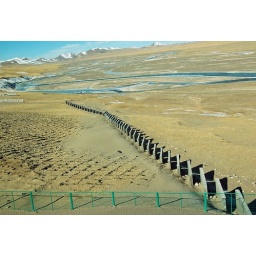
This wall is to prevent the sand storm according to the roommate in the train.